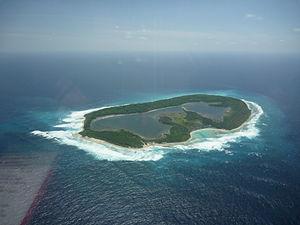
Cet article recense les zones humides d'Australie concernées par la convention de Ramsar.
North Keeling est un atoll corallien inhabité, d'une superficie d'environ 1,2 km² ; il est situé à environ vingt-cinq kilomètres au nord de l'île Horsburgh. C'est la terre émergée la plus au nord de l'archipel australien des Cocos. L'atoll et sa périphérie forment le parc national de Pulu Keeling. North Keeling comprend une île en forme de « C », en fait un anneau corallien presque refermé avec une petite ouverture d'environ cinquante mètres, du côté est. Le lagon a une superficie d'environ 0,5 km². L'île abrite la seule population subsistante de Gallirallus philippensis andrewsi, une sous-espèce menacée de rallidés, ainsi que d'importantes colonies d'oiseaux de mer.